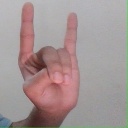
अक्षर: श